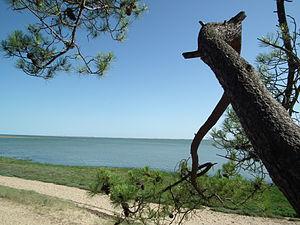
Bord de mer à Bonne Anse
La forêt domaniale de la Coubre est un massif forestier s'étendant sur une partie de la presqu'île d'Arvert, en Charente-Maritime. Couvrant une superficie de 7 916 ha, c'est une des plus importantes forêts du nord de la Nouvelle-Aquitaine, derrière la forêt de la Double et la forêt d'Horte mais devant la forêt de Moulière.
La presqu'île d'Arvert est une région naturelle située en Charente-Maritime, dans le sud-ouest de la France. Elle correspond à la partie nord-ouest du Royannais.